Little Lange

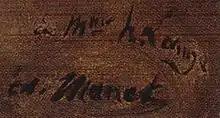
Dedication and signature

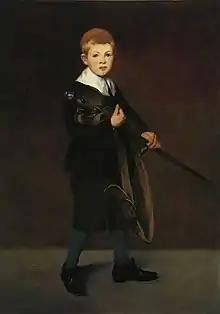
Édouard Manet : "Boy with a Sword", 1860–61

Art historians have long had problems identifying the boy portrayed in the painting. The issue is complicated by the work's dating and where it falls in the chronology of Manet's oeuvre. Manet himself placed the dedication "à Mme h. Lange" in the lower left-hand corner of the work, below his signature "éd. Manet" (the art historian Juliet Wilson-Bareau observes that the letter "h" could instead be an "n"). The dedication suggests that the boy is a son of a Mrs Lange, though this does not explain the presence of the initial before the surname. On the other hand, the surname Lange is also handwritten in a Manet family photograph album under a carte de visite of a seated man – it was taken in the Dagron studio at 66 rue Neuve des Petits-Champs. Manet's biographer Adolphe Tabarant questioned Léon Leenhoff about the artist's personal environment – Leenhoff was an illegitimate son of Manet, though the painter did not know his paternity. According to Leenhoff, Madame Lange was one of those who attended the weekly Tuesday literary salon held by Manet's wife and mother.